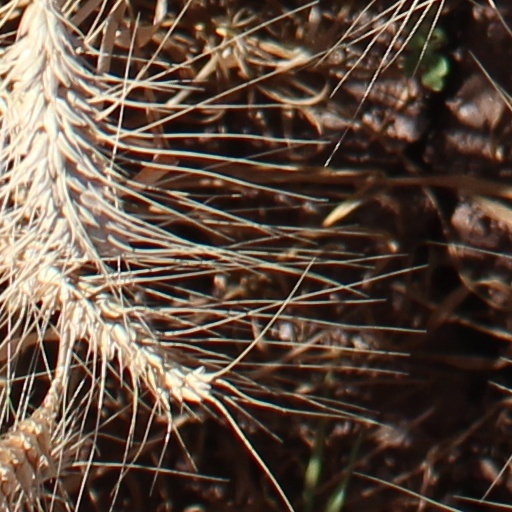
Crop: wheat